China

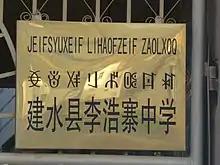
A sign at a high school in Jianshui, Yunnan, written in Hani using the Latin alphabet, Nisu using the Yi script, and Chinese

China accounted for 18.6% of the world's total wealth in 2022, second highest in the world after the U.S. China brought more people out of extreme poverty than any other country in history—between 1978 and 2018, China reduced extreme poverty by 800 million. From 1990 to 2018, the proportion of the Chinese population living with an income of less than $1.90 per day (2011 PPP) decreased from 66.3% to 0.3%, the share living with an income of less than $3.20 per day from 90.0% to 2.9%, and the share living with an income of less than $5.50 per day decreased from 98.3% to 17.0%.